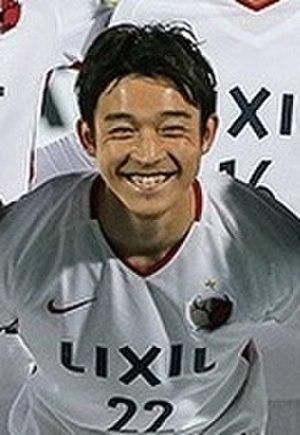
Daigo Nishi, né le 28 août 1987 à Sapporo dans la préfecture de Hokkaidō au Japon, est un footballeur international japonais évoluant au poste de défenseur au Vissel Kobe.